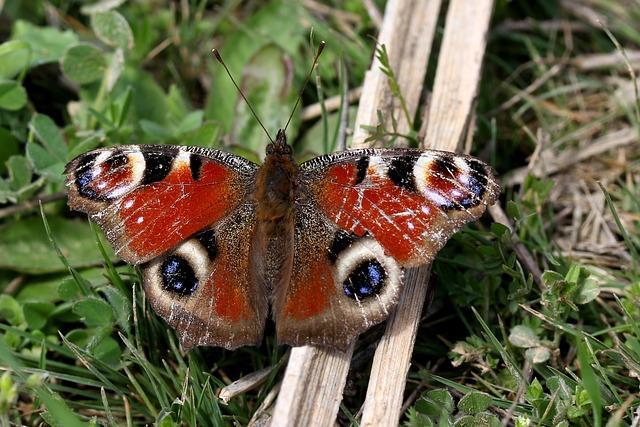
butterfly